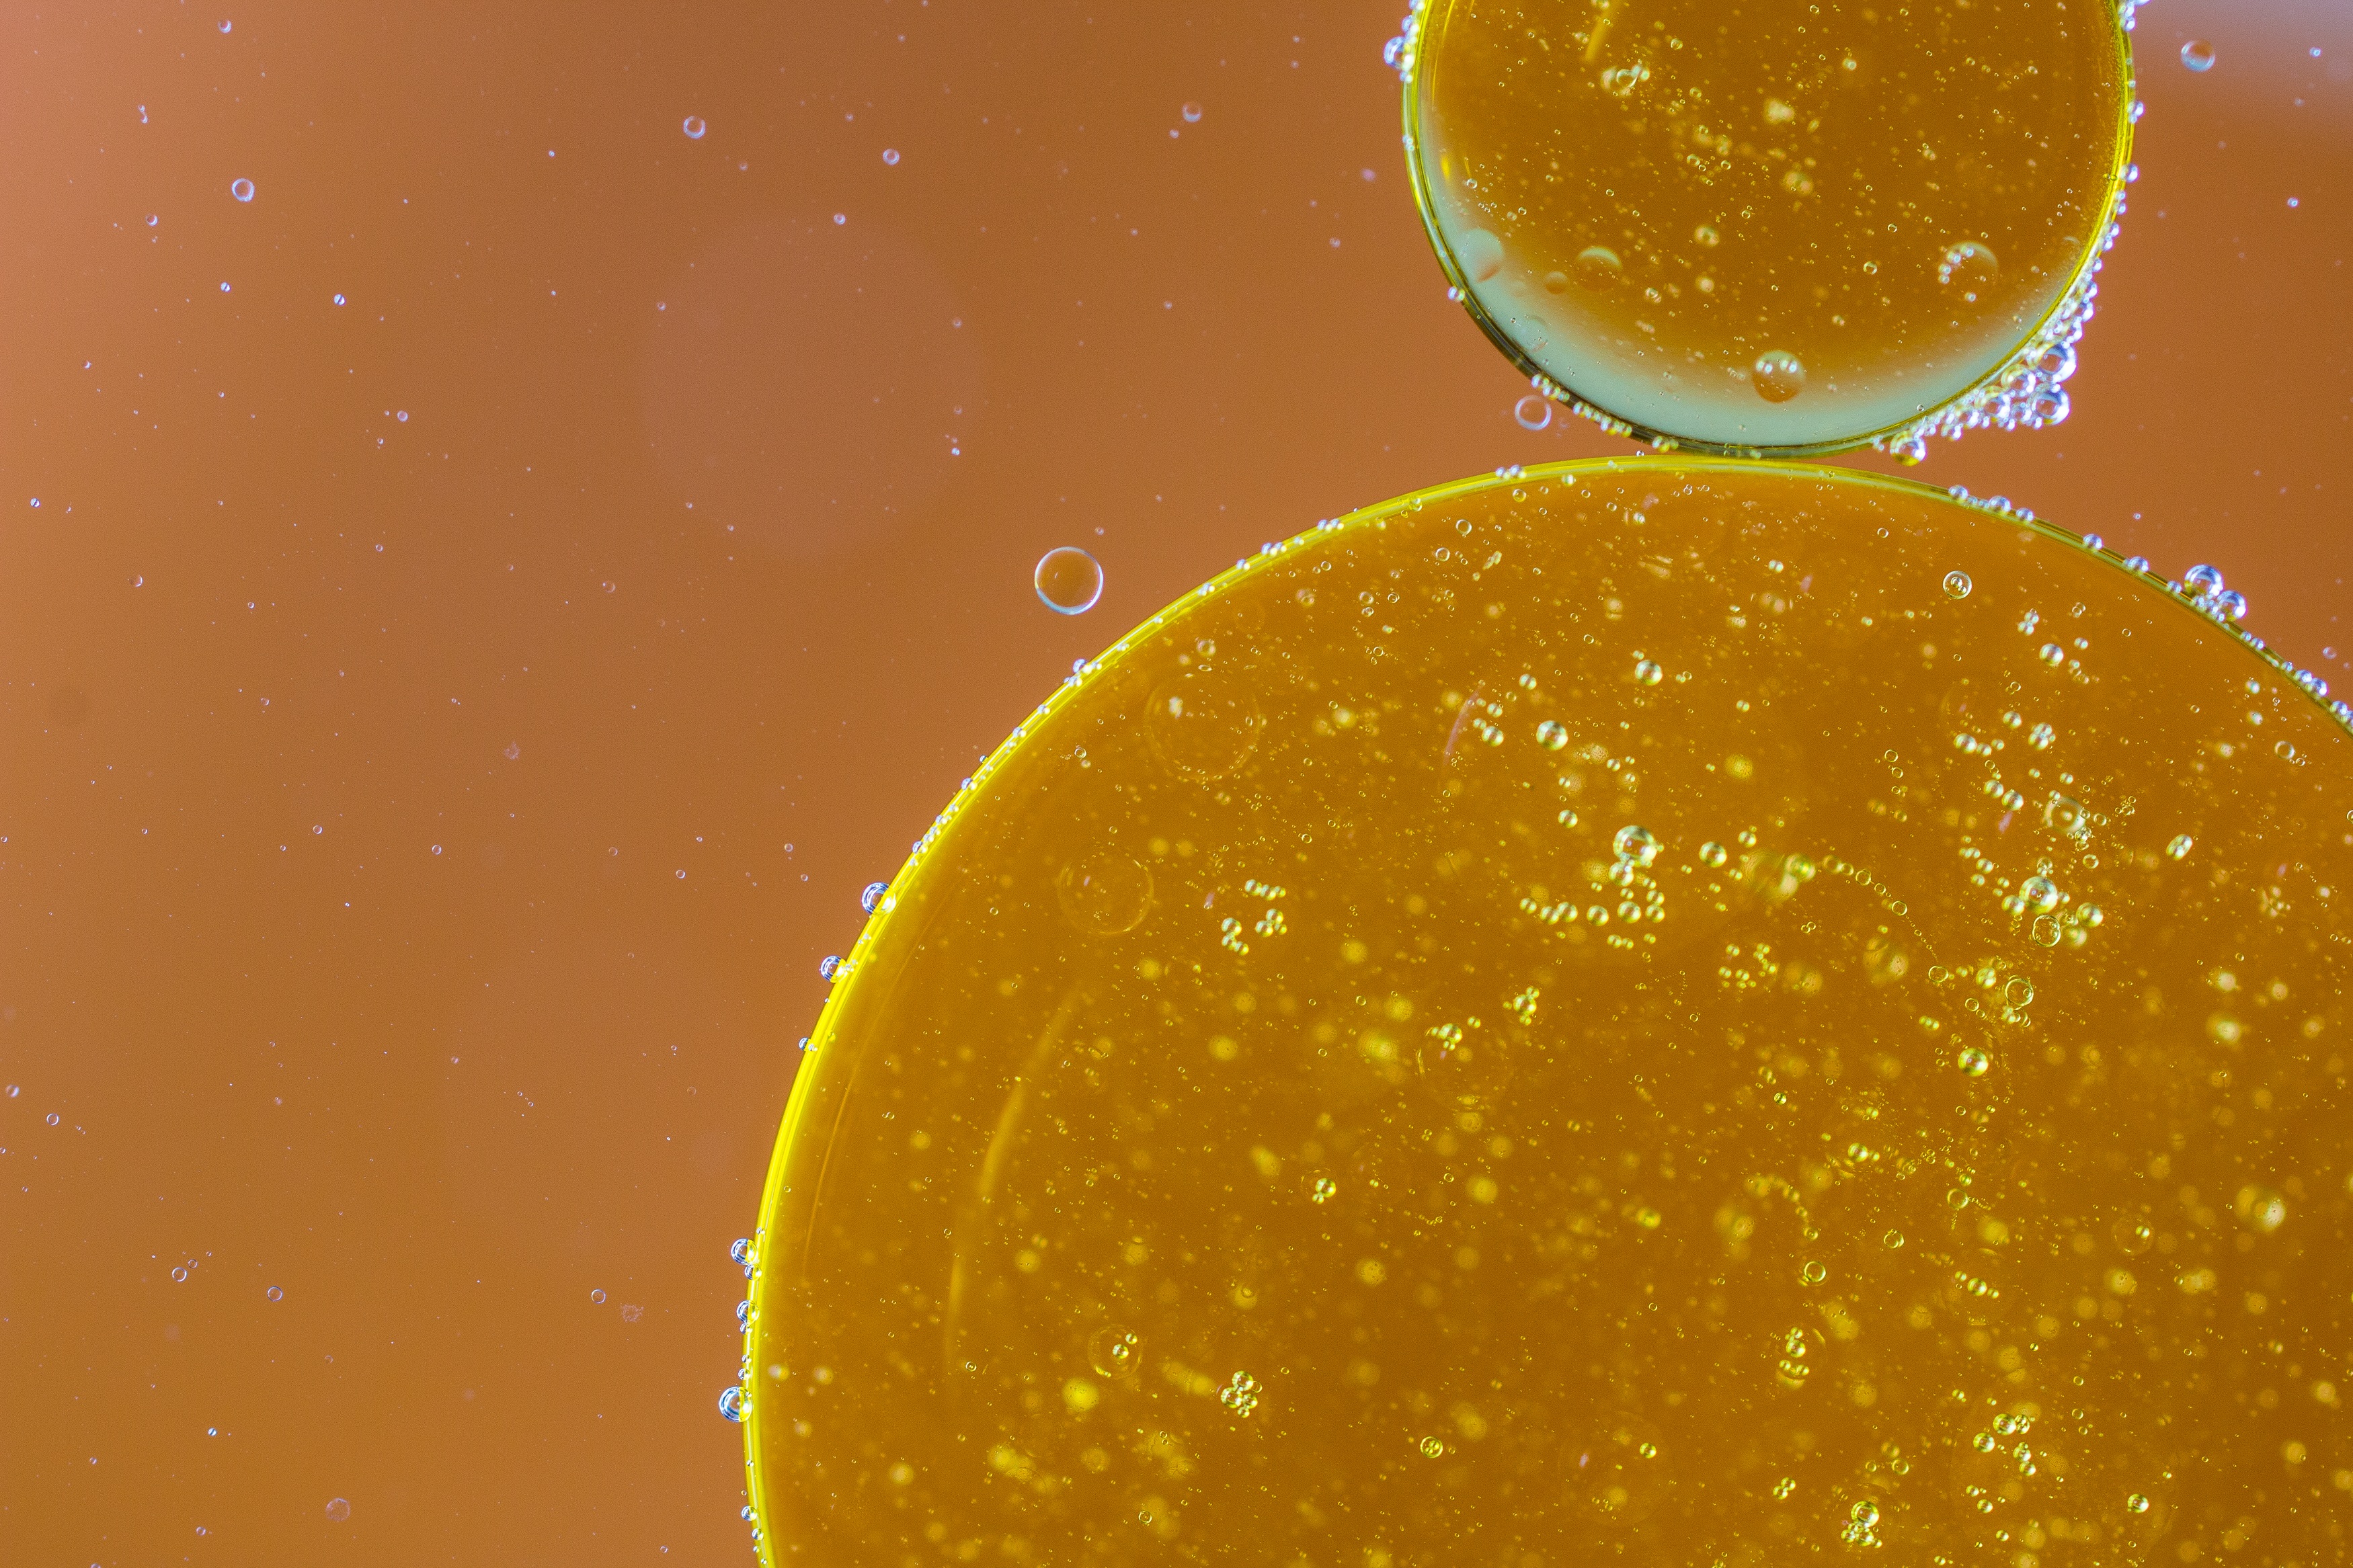
liquid, abstract, plant, sun, fruit, texture, orange, food, produce, macro, yellow, close, circle, juice, background, cells, oil, citrus, oil in water, oil eye